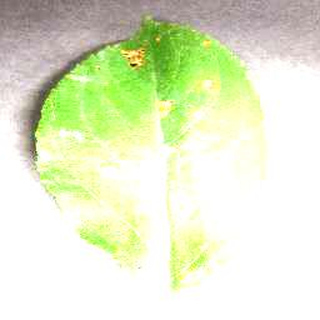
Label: apple_cedar_apple_rust